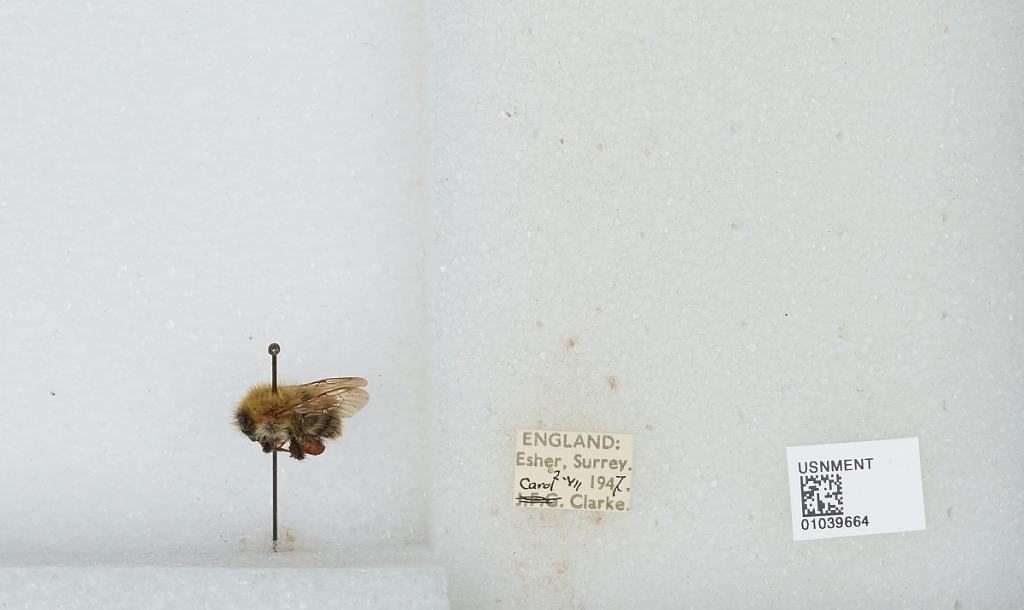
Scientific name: Bombus (Thoracobombus) pascuorum (Scopoli)
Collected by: C. Clarke
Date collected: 1947-7-7
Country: United Kingdom
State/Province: England
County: Surrey
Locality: Esher
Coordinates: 51.3691, -0.365